Norwegian Space Agency

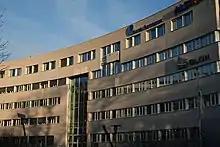
Norsk Romsenter headquarters in Oslo

Norway has been engaged in space activities since the 1960s, well before the agency's founding. On 18 August 1962, the first rocket was launched from the Andøya Space Center in Vesterålen, Norway; this facility has been in regular use as a launch site for space-bound vehicles ever since. By 2012, in excess of 1,000 sounding rockets had reportedly been launched from Norwegian soil. Furthermore, since the 1960s, Norway started routinely funding satellite communications research, which has helped the country develop itself as the optimum location for receiving date from satellites stationed in a polar orbit. Norway was reportedly the first nation to use satellite communicates inland, enabling it to better support its oil industry and remote sites in the Arctic wilderness.